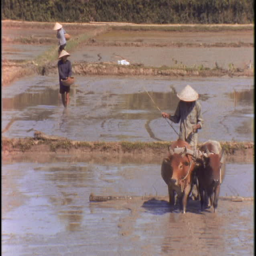
a farmer drives cows through a muddy field